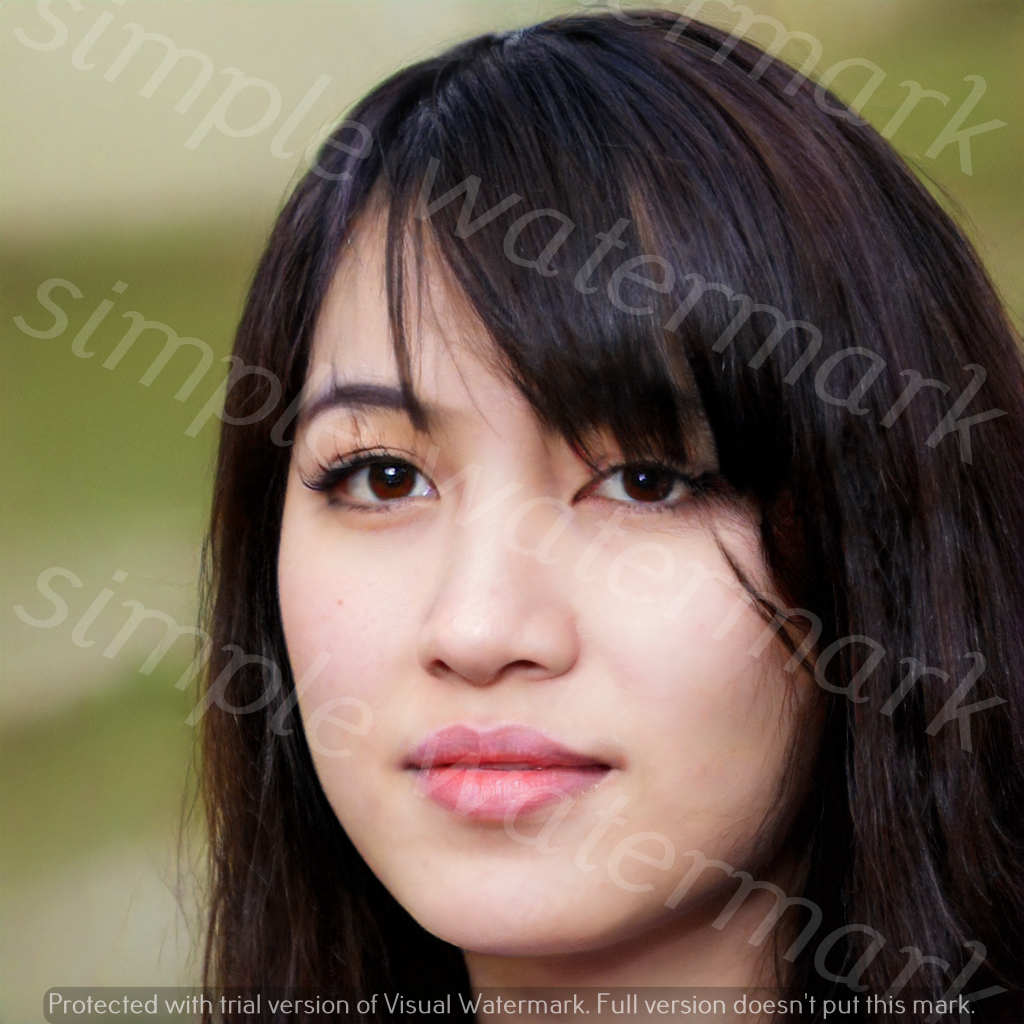
Label: Watermark